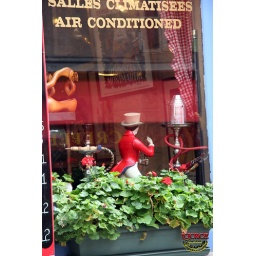
Opium pipes and Absinthe bottles in restaurant window - rue Norvin - La Butte Montmartre